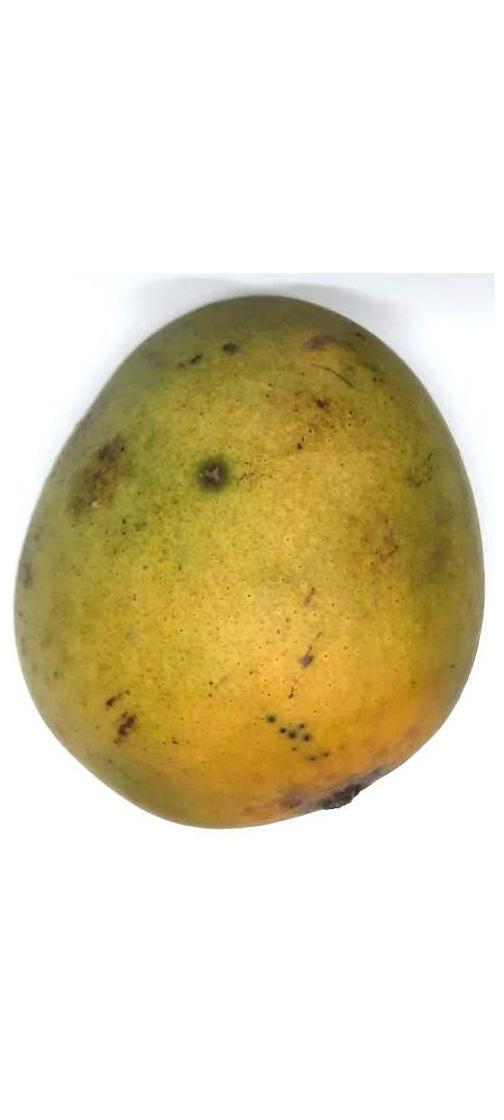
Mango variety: Himsagor